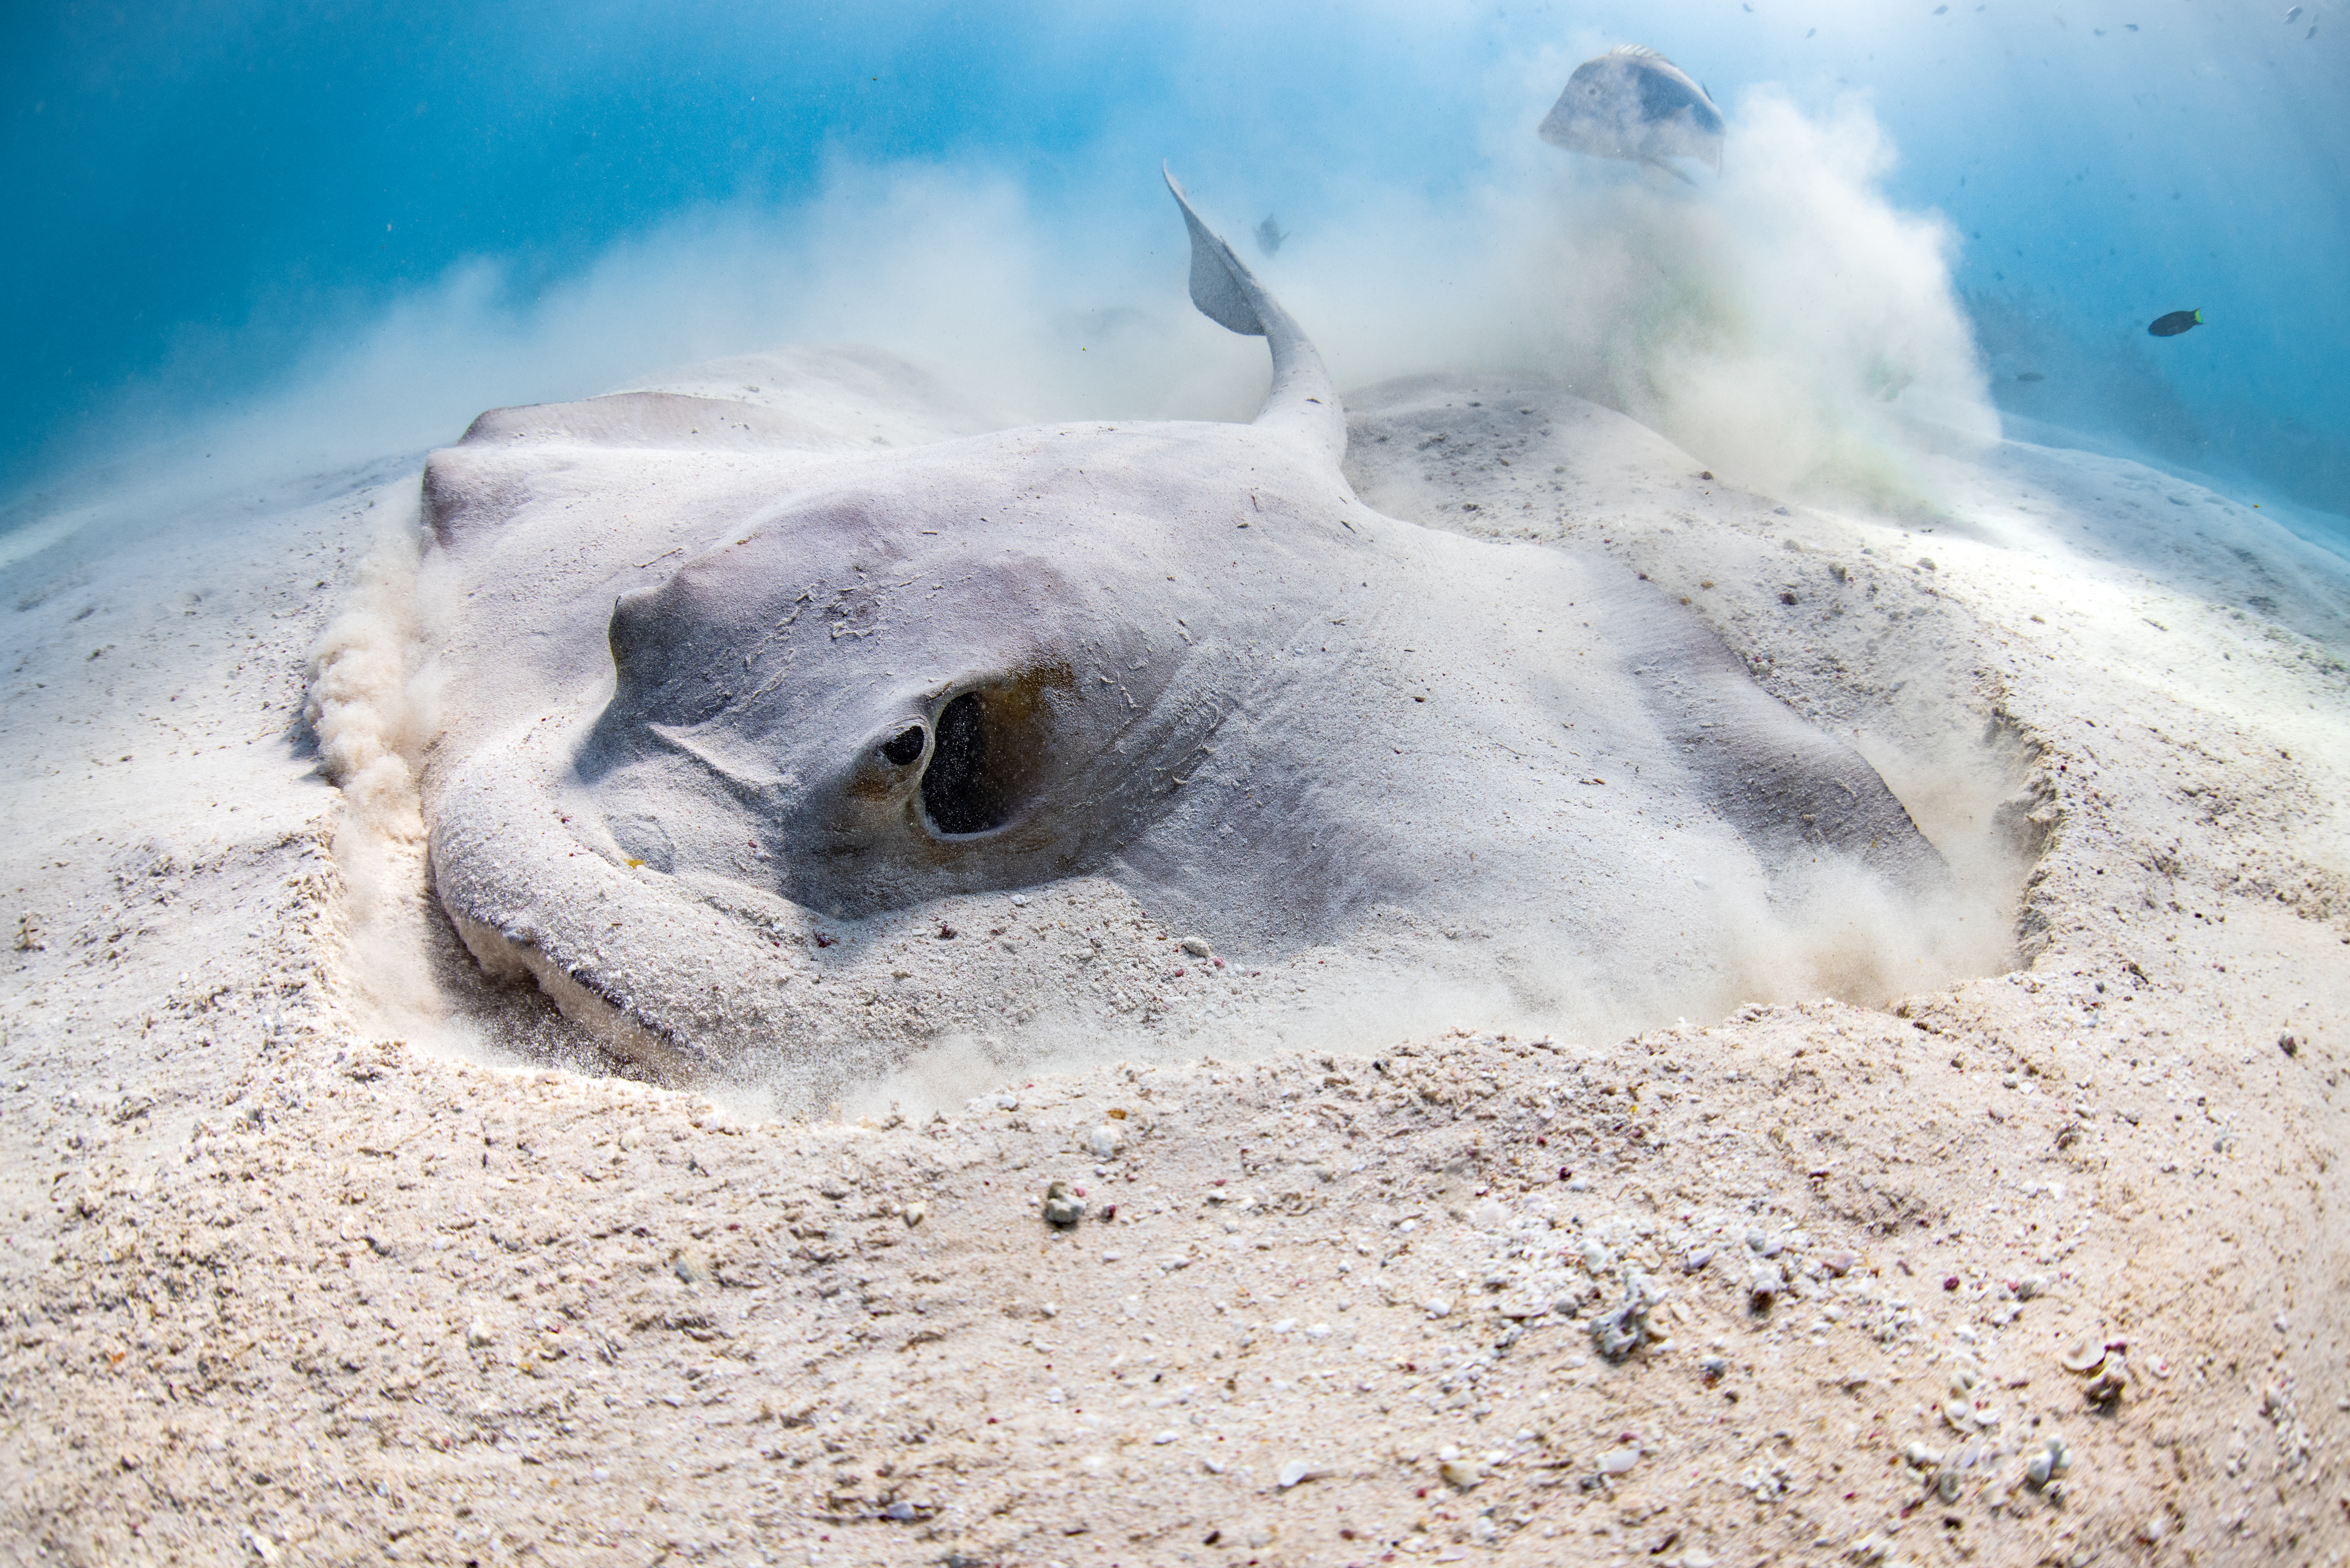
fish, sand, rays and skates, underwater, wildlife, cartilaginous fish, Electric ray